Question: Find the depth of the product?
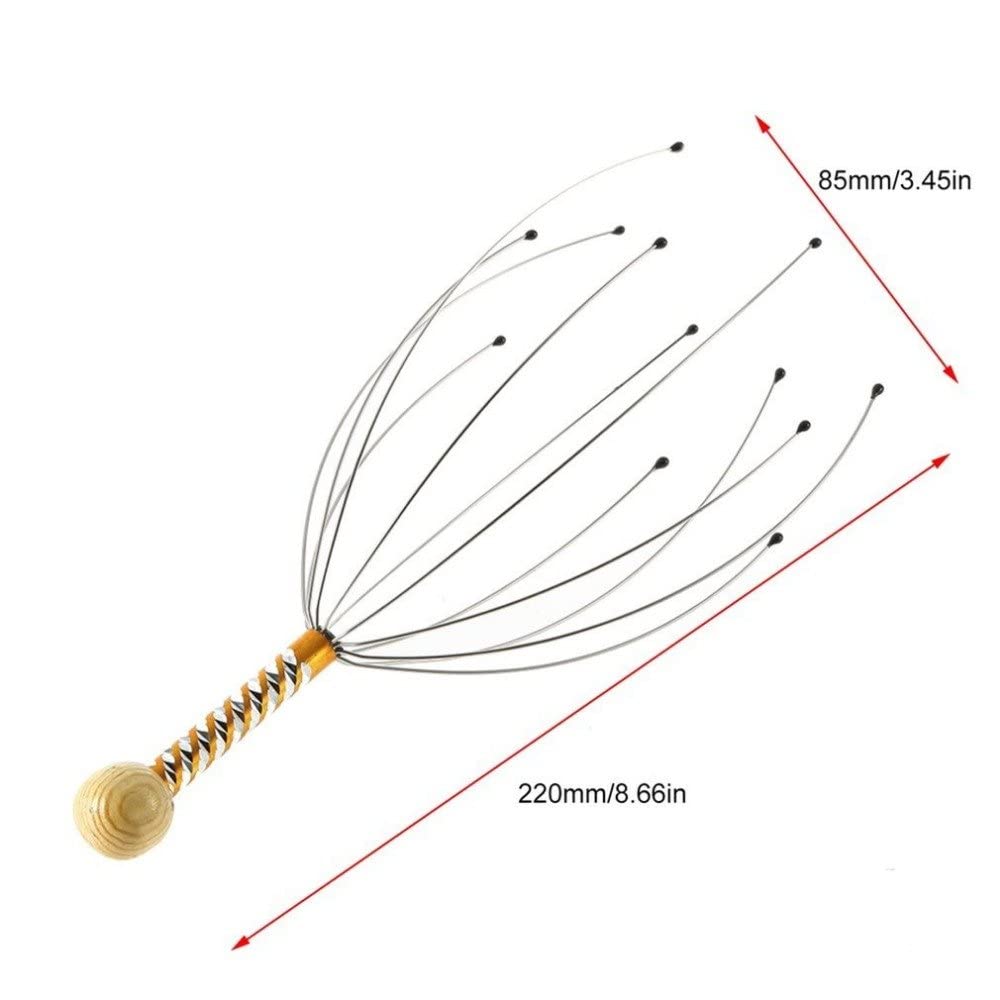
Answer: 220.0 millimetre